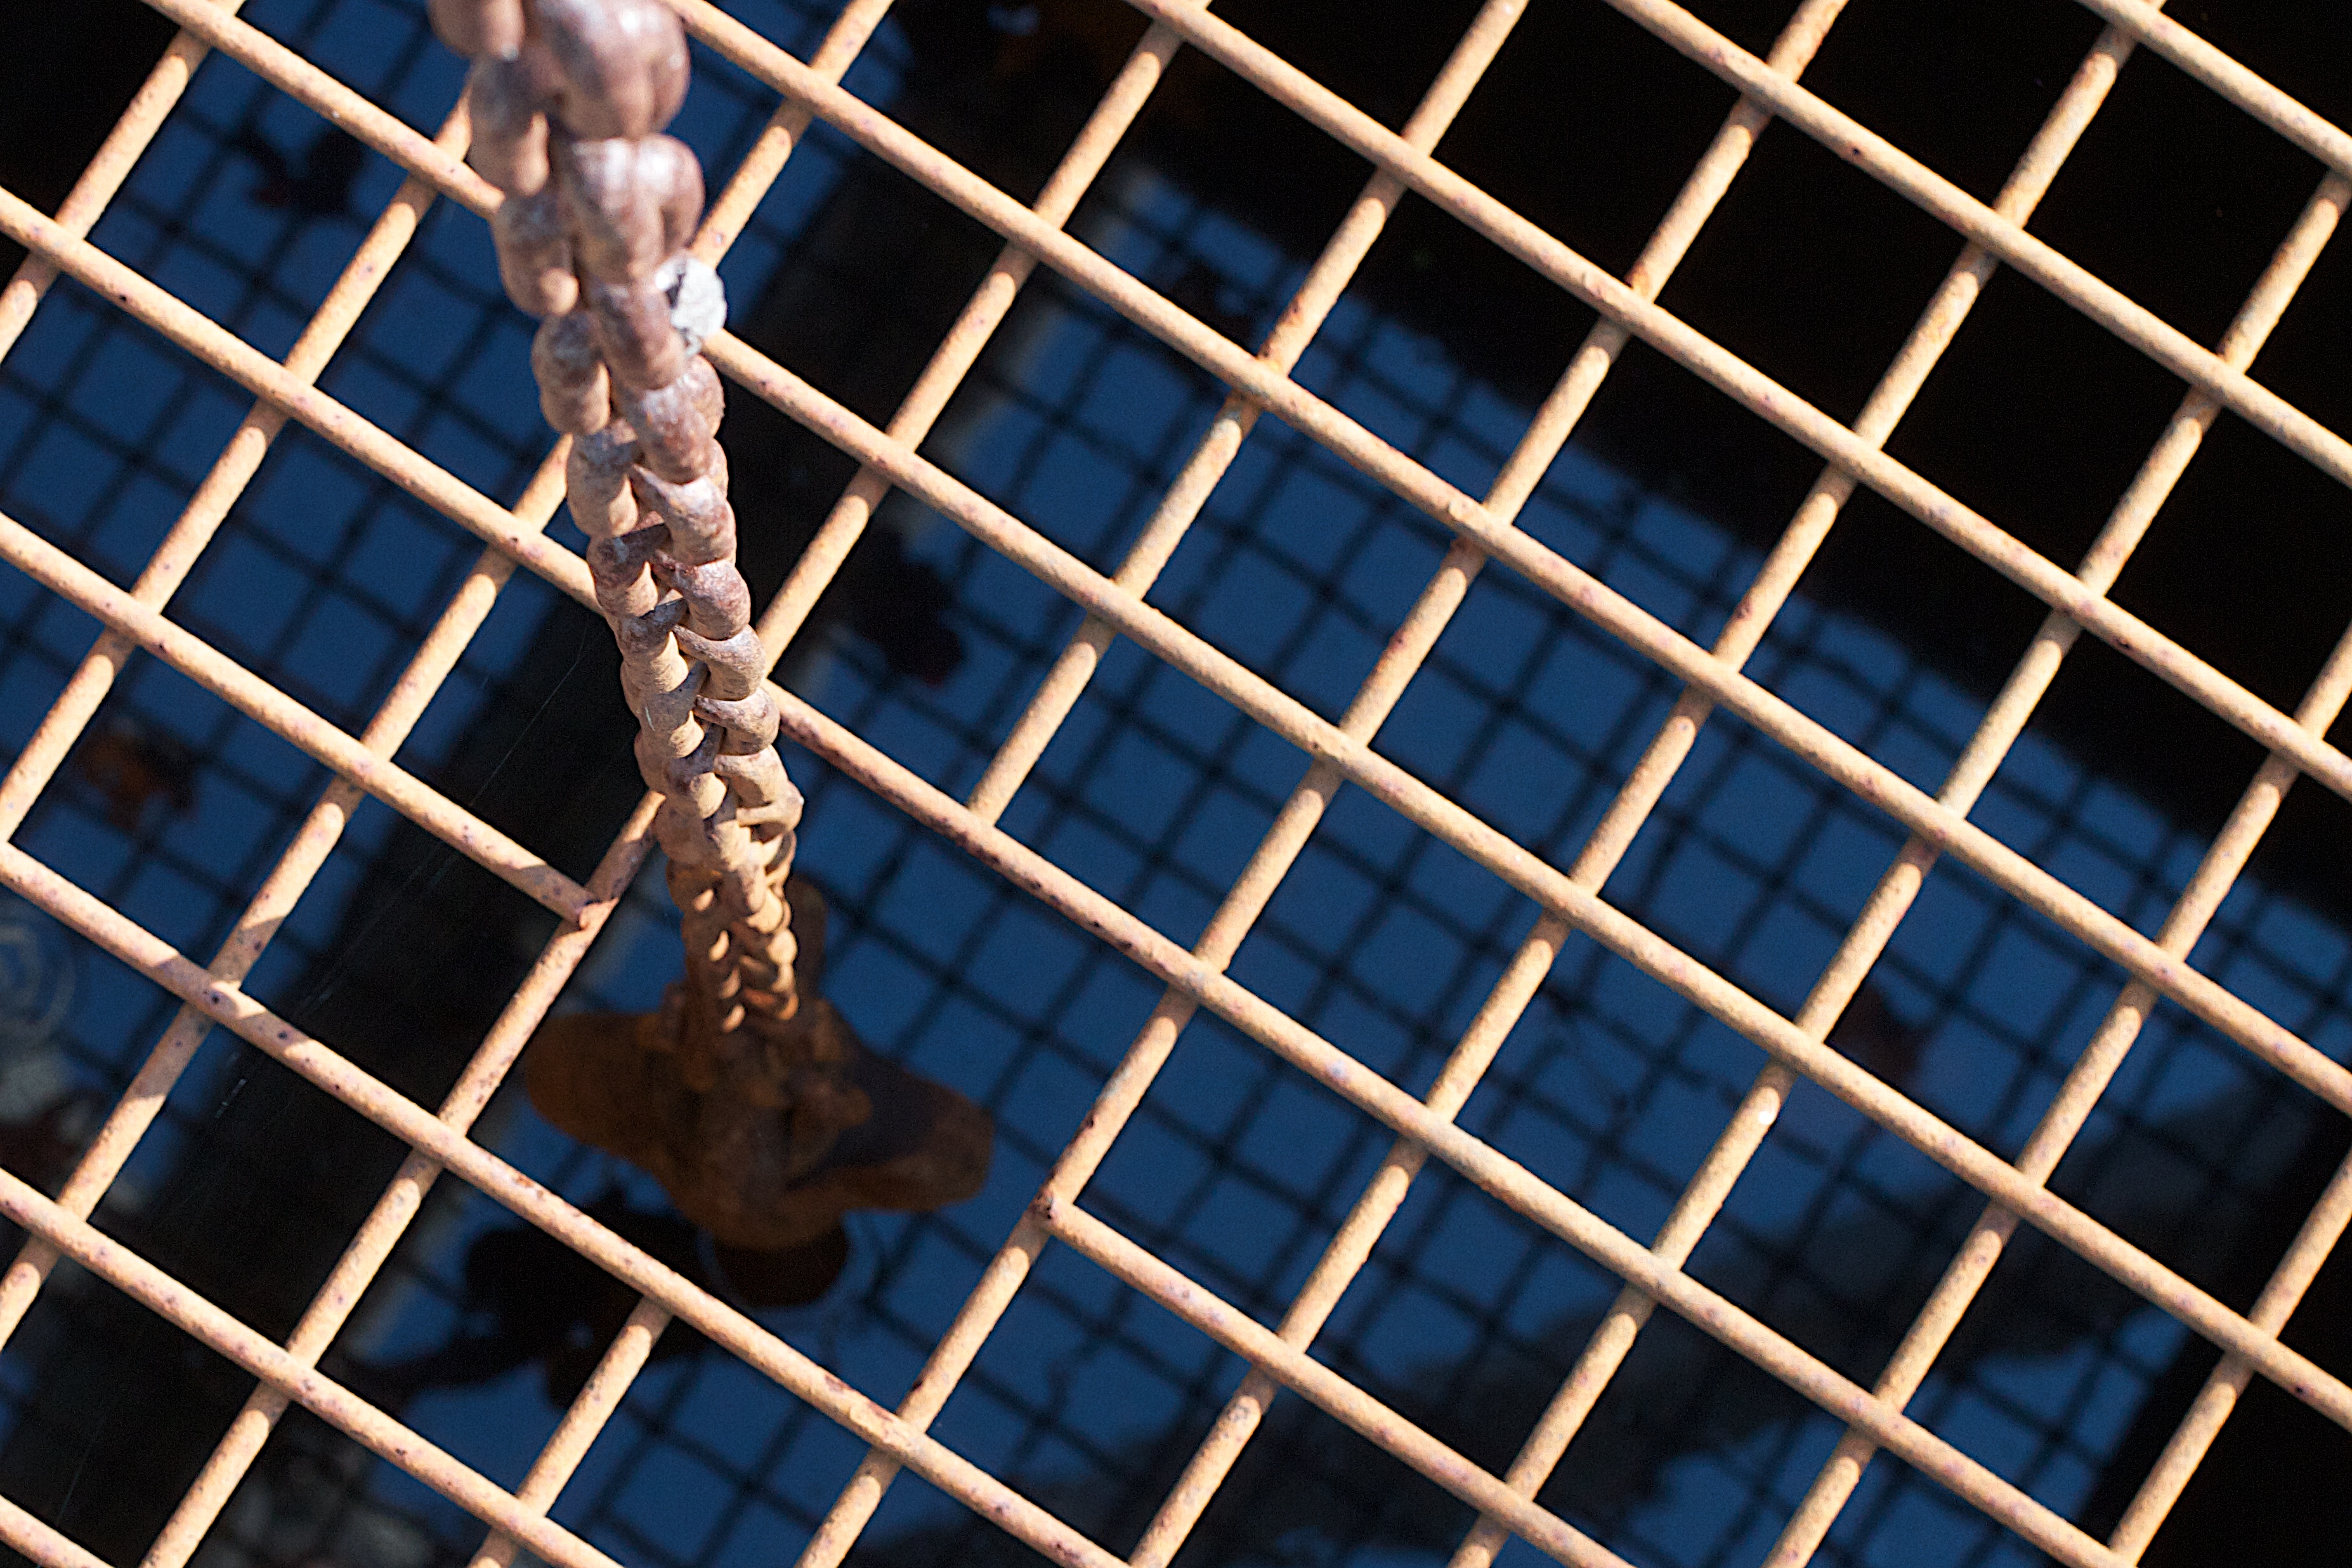
light, wood, window, wall, line, reflection, color, blue, close up, shape, macro photography